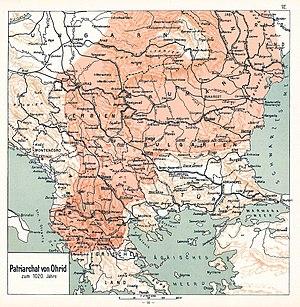
L'histoire de la Macédoine du Nord, petit État du sud des Balkans, commence, au sens strict, lors de son indépendance vis-à-vis de la République fédérative socialiste de Yougoslavie en 1991. Dans un sens plus large, l'histoire de la « Macédoine », dont traite le présent article, concerne un ensemble géographique et historique bien plus vaste, habité par de nombreux peuples au cours du temps. Le territoire ainsi désigné a maintes fois changé de forme et fut inclus dans divers États successifs. La république actuelle n'occupe que le tiers du royaume antique. Elle regroupe la majorité des Slaves macédoniens, parlant une langue slave, également présente en Bulgarie du sud-ouest et en Grèce du nord, et linguistiquement proche du bulgare. La République de Macédoine du Nord abrite aussi des minorités albanaises, valaques et tsiganes.
Le christianisme en Dacie est un sujet d’histoire en controverse, en Roumanie, entre les historiens laïcs et ceux de l’Église orthodoxe roumaine. Pour les premiers, dont le chef de file a été feu le pr. Florin Constantiniu, les sources sont exclusivement l’archéologie, la paléographie, l’épigraphie, le lexique religieux, les auteurs antiques et de l’antiquité tardive : leur thèse est que la christianisation des populations locales, présumées ancêtres des Roumains, ne peut pas être démontrée avant le IVᵉ siècle en Dobrogée et avant le VIIIᵉ siècle dans le reste du pays, les quelques rares objets chrétiens trouvés au nord du Danube ne démontrant pas l’appartenance de leurs propriétaires à cette foi.